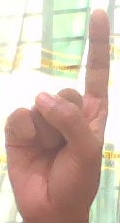
ASL sign: 1